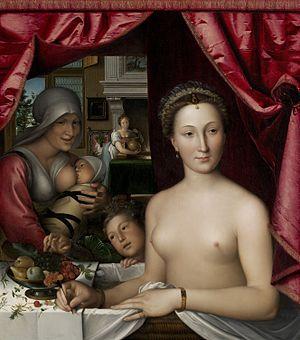
Le tableau représente à priori une scène familiale à laquelle participent la mère, assise dans sa baignoire en bois de châtaigner. Elle porte un diadème et une perle sur le front. Au second plan dont un rideau recule la perspective, une nourrice aux traits grossiers allaite un nourrisson emmailloté. A l'arrière-plan, au fond de la chambre, s'active une servante qui porte un grand pot d'eau chaude pour le bain. L'analyse allégorique de maints détails (présence ironique de la licorne
Travaillan est une commune française située dans le département de Vaucluse, en région Provence-Alpes-Côte d'Azur.
Étampes est une commune française située à cinquante kilomètres au sud-ouest de Paris et soixante kilomètres au nord d'Orléans. Étampes est sous-préfecture du département de l’Essonne, dans la région Île-de-France. Elle est le chef-lieu de l’arrondissement d'Étampes et du canton d'Étampes, le siège de la communauté d'agglomération de l'Étampois Sud-Essonne et du secteur pastoral de Saint-Michel-de-Beauce-Étampes.
Dame au bain est un tableau de François Clouet réalisé en 1571 en peinture à l'huile sur un bois de chêne de 92,3 × 81,2 cm, et conservé à la National Gallery of Art, Washington DC.
La Maîtresse-en-titre en français : [mɛtʁɛs ɑ̃ titʁ] était la maîtresse en chef du roi de France. C'était une position semi-officielle qui venait avec ses propres appartements. Le titre est entré en usage sous le règne d'Henri IV et s'est poursuivi jusqu'au règne de Louis XV.